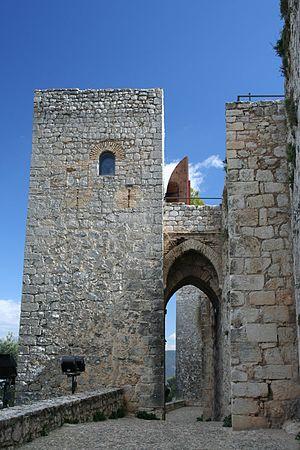
Une tour albarrane est un ouvrage défensif constituée par une tour détachée des murs de défense auxquels elle est reliée par un pont ou des arcatures.